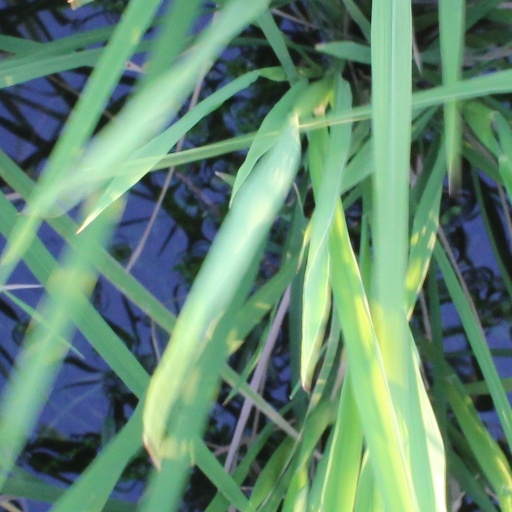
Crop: rice